Question: Please indicate a possible affordance area of cup that can be used for holding
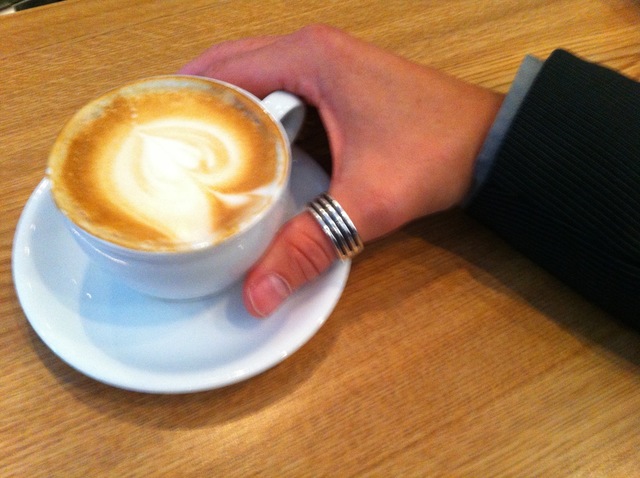
Answer: [32.5, 65.5, 312.5, 312.5]